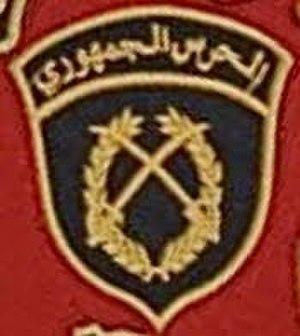
Logo de la garde républicaine